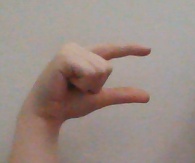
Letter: dal